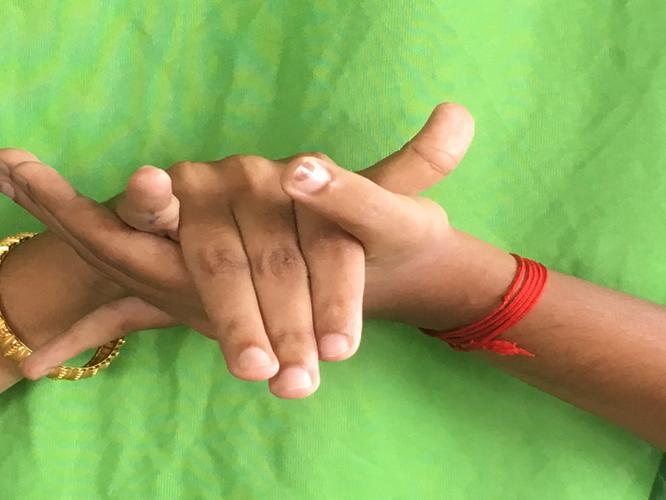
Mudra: Kurma
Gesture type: double_hand